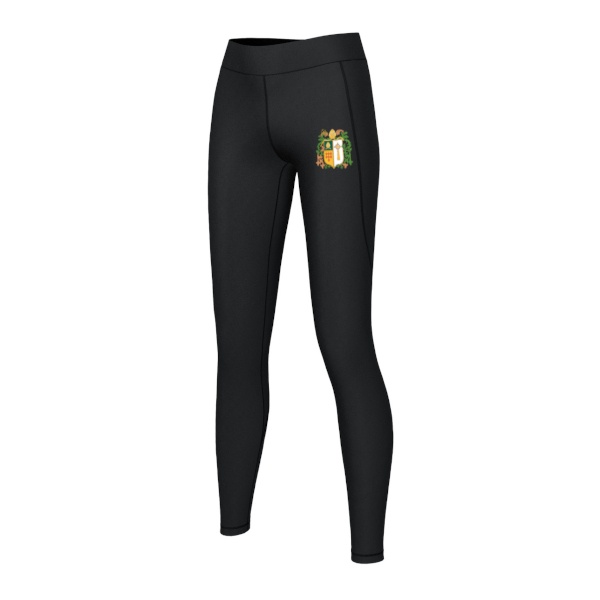
St Wilfrids - PE Leggings
Brand: ST WILFRIDS RC
Includes embroidered school badge. Add initials for an extra £1.50 Black 838
Category: Apparel & Accessories > Clothing > Uniforms & Workwear > School Uniforms